River Wear

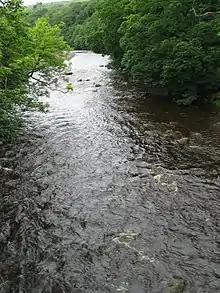
The wooded riverbanks of the Wear as it flows from Stanhope to Frosterley

There are several towns, sights and tourist places along the length of the river. The market town of Stanhope is known in part for the ford across the river. From here the river is followed by the line of the Weardale Railway, which crosses the river several times, through Frosterley, Wolsingham, and Witton-le-Wear to Bishop Auckland.